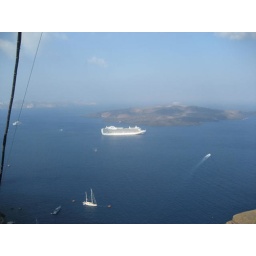
The ship in the Caldera from the cable car